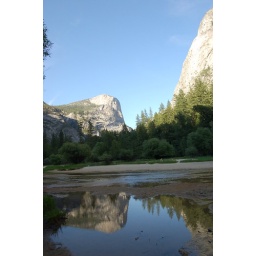
eg reflections in mirror lake